Max Baucus

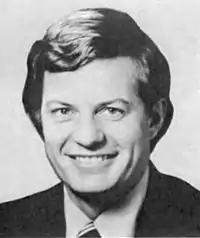
Baucus during his time in the House of Representatives

After finishing law school, Baucus spent two years working as a staff attorney for the Civil Aeronautics Board and then two years as a lawyer at the Securities and Exchange Commission in Washington, D.C. He moved back to his native Montana in 1971 to serve as the executive director of the state's Constitutional Convention, opening a law office in Missoula, Montana. In November 1972, Baucus was elected to the Montana House of Representatives as a state representative from Missoula. In November 1974 he was elected to the United States House of Representatives, and he was re-elected in 1976.